Geely Yuanjing X6

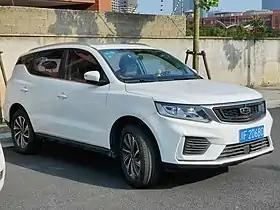

The Geely Yuanjing X6 is a Subcompact crossover SUV produced by Chinese auto maker Geely Auto. Originally launched as the Gleagle GX7 under the Gleagle brand and then as the Shanghai Englon SX7 under the Shanghai Englon brand of Geely, the crossover was relaunched as the Geely GX7 after the Gleagle brand was discontinued.